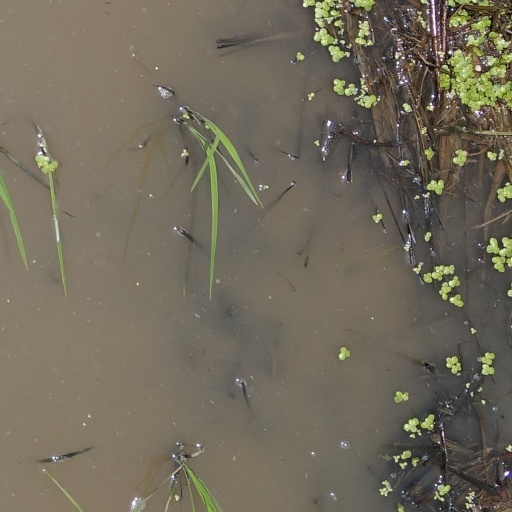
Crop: rice